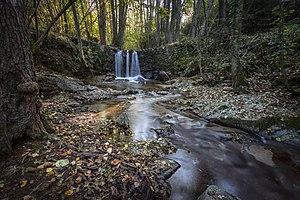
Le massif du Montseny est un massif de la cordillère prélittorale catalane. Il est situé aux limites des comarques du Vallès Oriental, de la Selva et d'Osona, à cheval sur les provinces de Barcelone et de Gérone, en Catalogne. C'est une barrière montagneuse entre la dépression prélittorale catalane et la plaine de Vic. Elle est séparée du massif des Guilleries par une faille géologique.